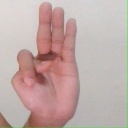
अक्षर: भ